Lakeside Inn (Lakeside, Michigan)

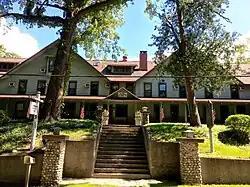

The Lakeside Inn is a historic hotel located at 15251 Lakeshore Road in Lakeside, Michigan. It was listed on the National Register of Historic Places in 2009.